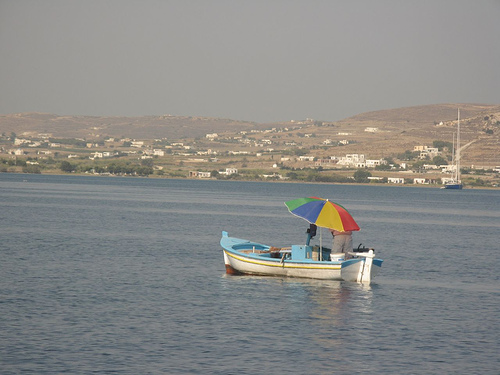
A white and blue boat and person under umbrella.

Two people enjoying a boat ride in the lake.

The small boat is one of the only boats in the water today.

Someone having a lazy day in a boat with a umbrella for shade.

A boat on the water near a hilly town.